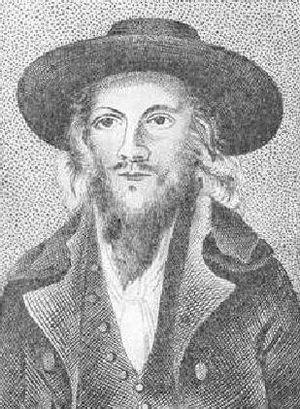
George Gordon, appelé communément Lord George Gordon, troisième et plus jeune fils de Cosmo George Gordon, 3ᵉ duc de Gordon, fut un politicien excentrique et contestataire du Royaume-Uni avant de se convertir au judaïsme.